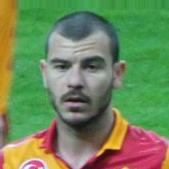
Age: 26